Embassy Theatre (New York City)

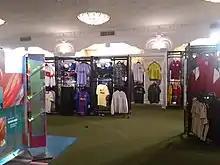
The former auditorium's interior

The auditorium's ceiling is mostly flat but is designed with plasterwork in low relief. The center of the ceiling has a wide recessed dome, which is surrounded by eight smaller brass-and-crystal lighting panels. The central dome is surrounded by gilded filigree decorations, which were subsequently painted cream to match the surrounding ceiling. Rambusch Studio designed the lighting fixtures. According to "Exhibitor's Trade Review", the lighting fixtures were designed specifically for the theater, with a mixture of direct and indirect lighting.